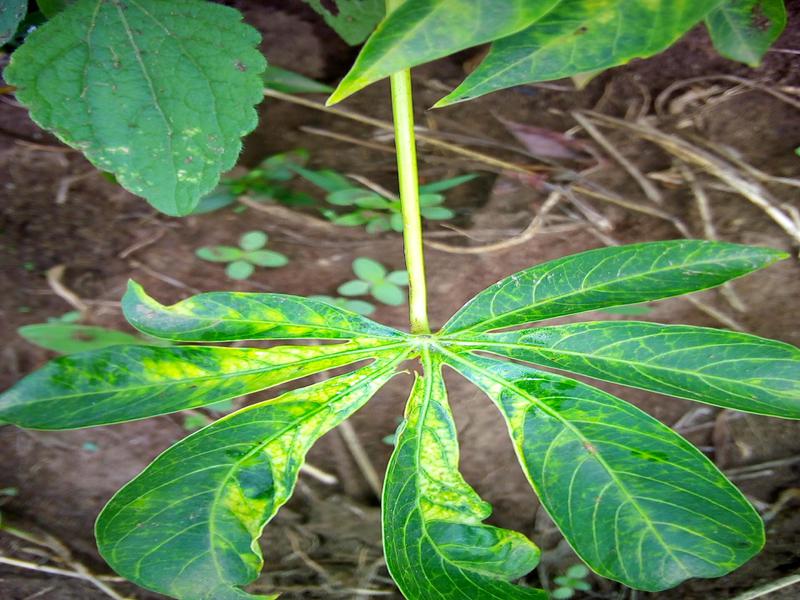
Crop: cassava
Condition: mosaic_disease